Turks in Algeria

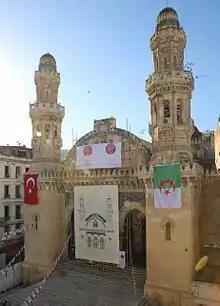
The Ketchaoua Mosque in Algiers was built in 1612 by the Ottoman Turks. It was recently restored by the Turkish government.

Due to the three centuries of Ottoman rule in Algeria, today many cultural (particularly in regards to food, religion, and dress - and to a lesser extent language), architectural, as well as musical elements of Algeria are of Turkish origin or influence.